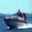
Label: ship